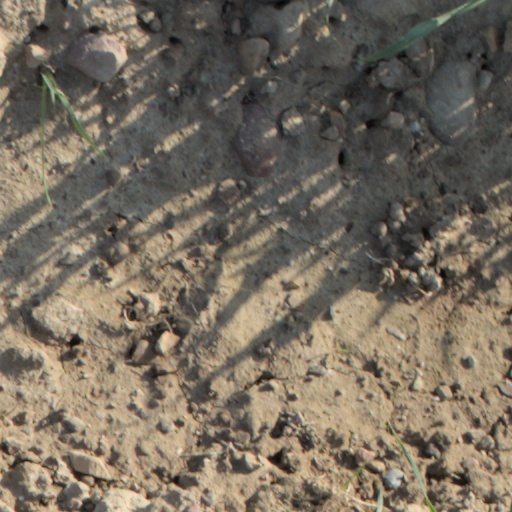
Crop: wheat